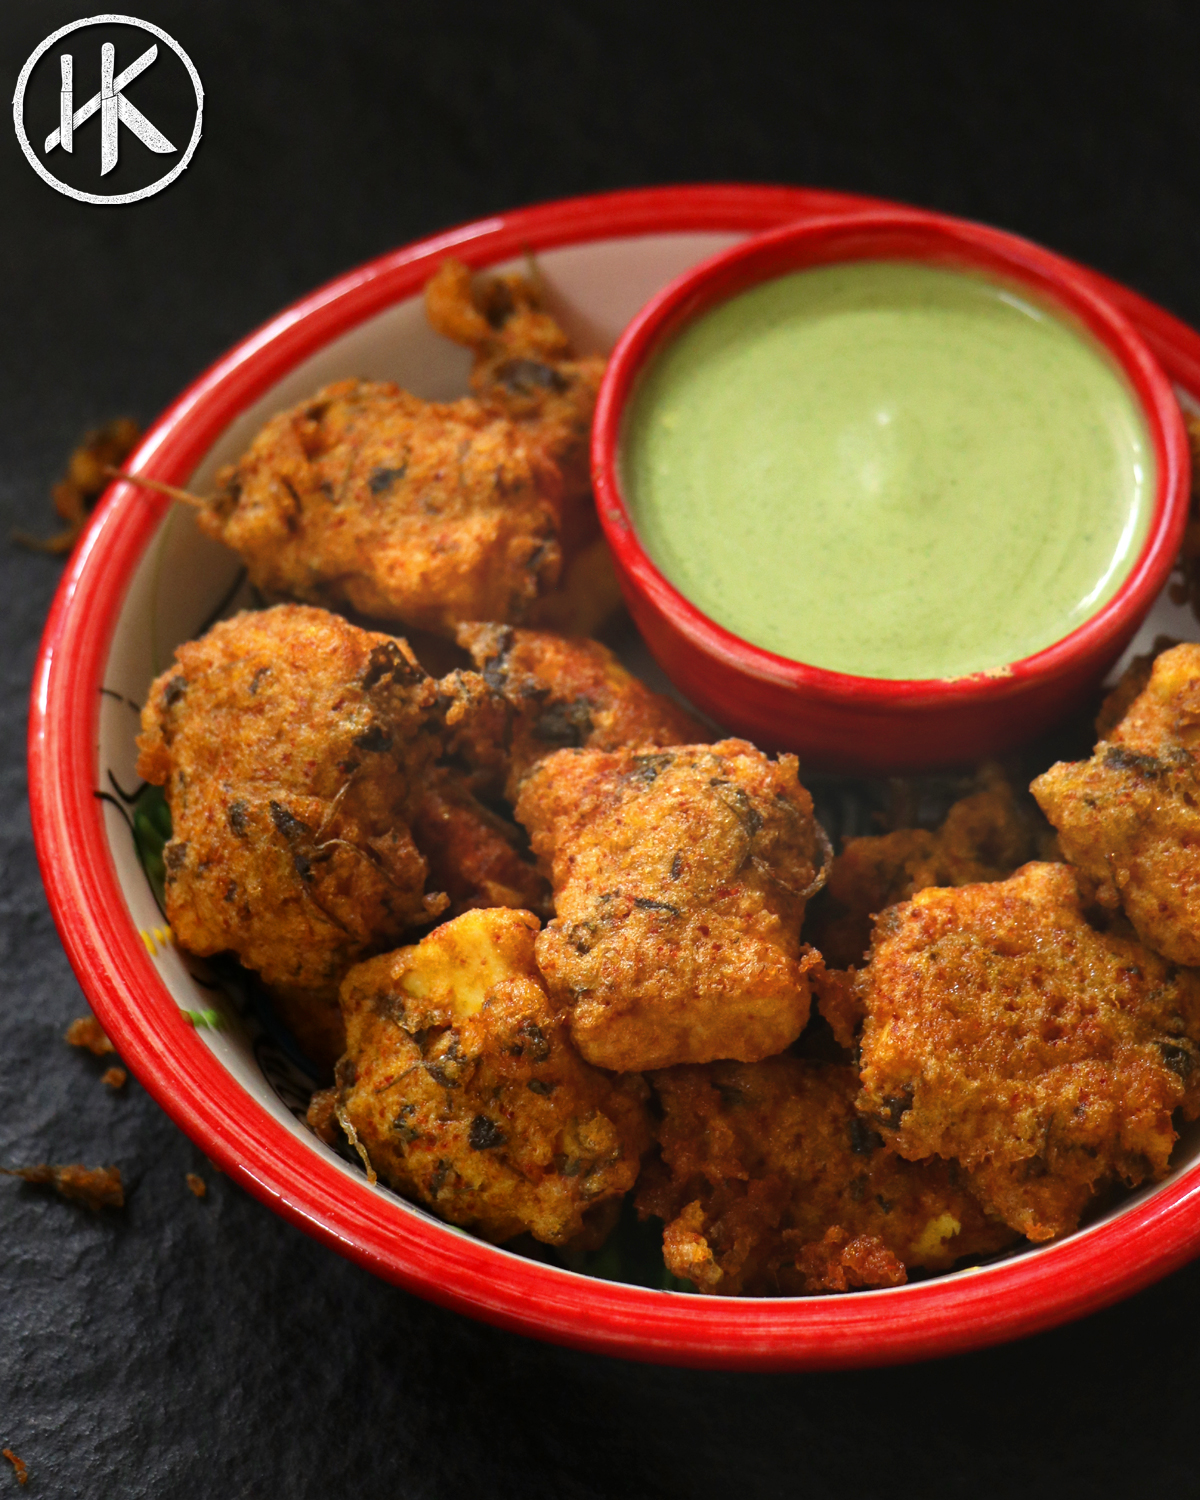
Dish: pakode